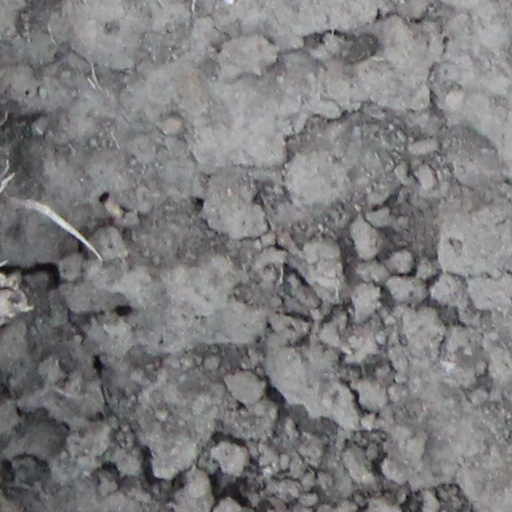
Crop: wheat